Alexey Sokolsky

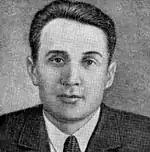

Alexey Pavlovich Sokolsky (3 November 1908 Penza Governorate, Russian Empire – 27 December 1969 Minsk, USSR) was a Russian chess player of International Master strength in chess, a noted correspondence chess player, and an opening theoretician.